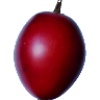
Label: Tamarillo 1